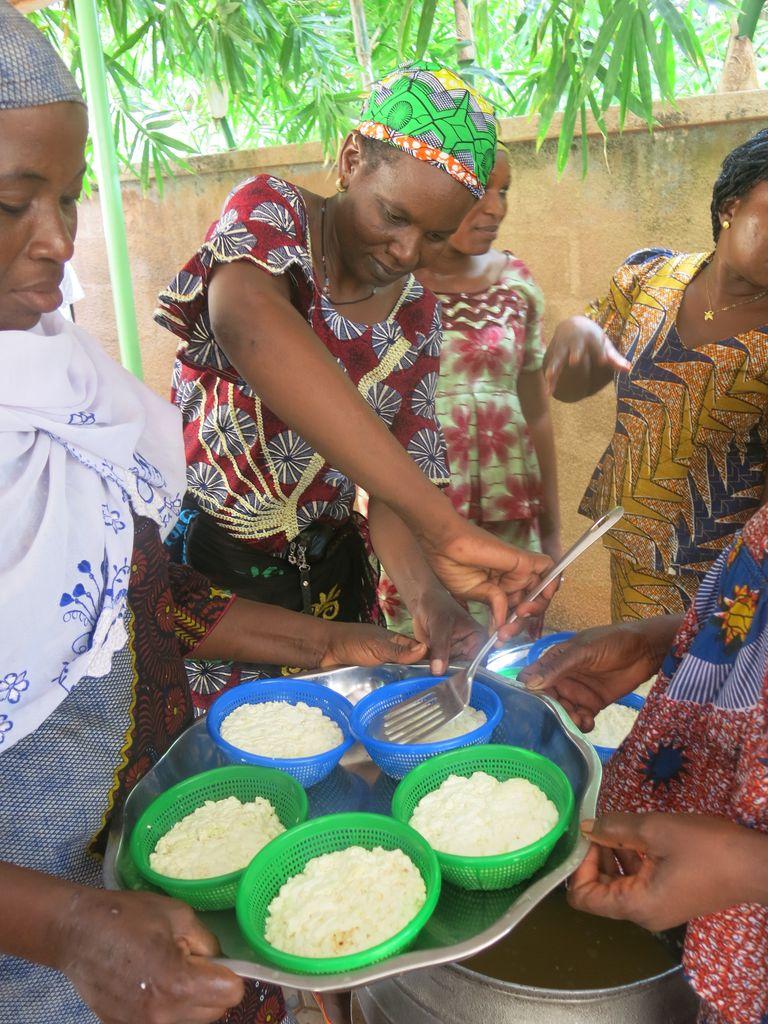
Kuna sinia likiwa limebebwa ndani likiwa lina mabakuli matatu ya rangi ya kijani kibichi, mabakuli mawili rangi ya samawati. Bakuli mojawapo ya rangi ya samawati, lina kijiko cha kupakulia chakula.